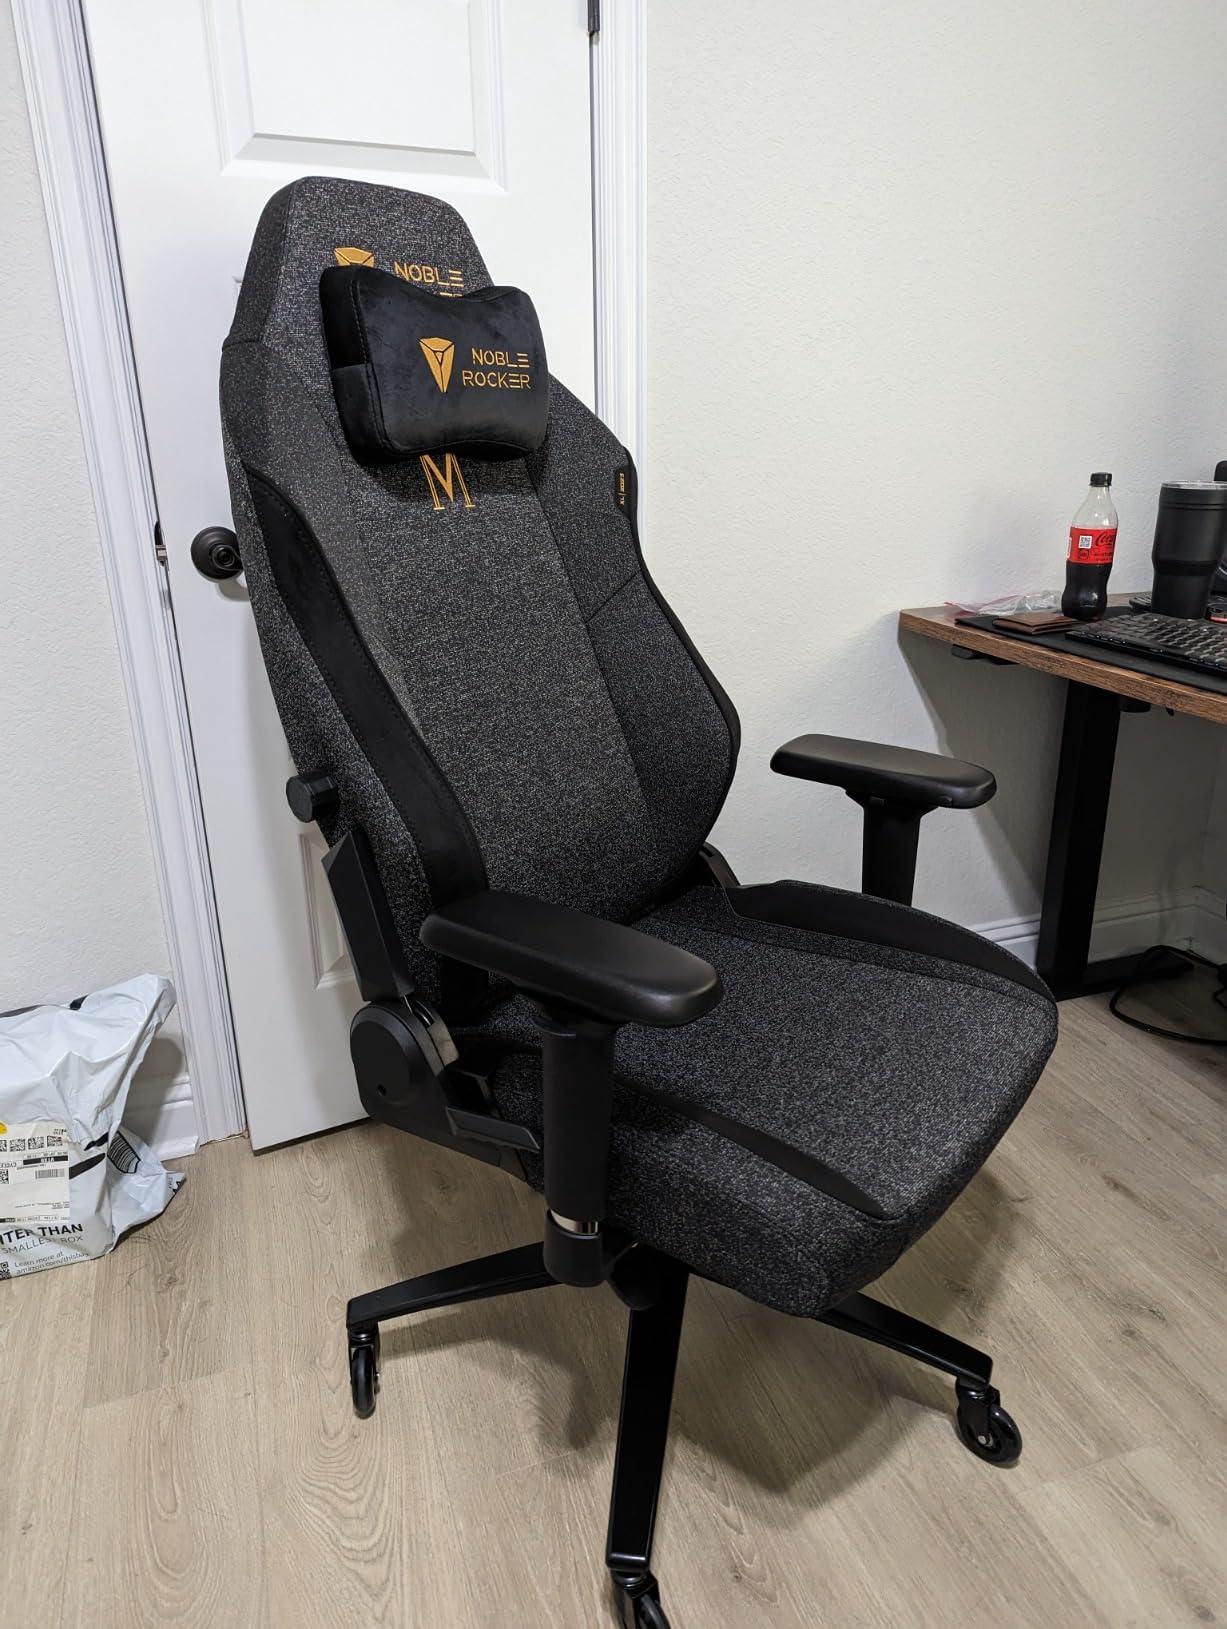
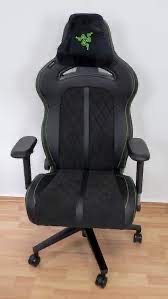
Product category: items_chair
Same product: no